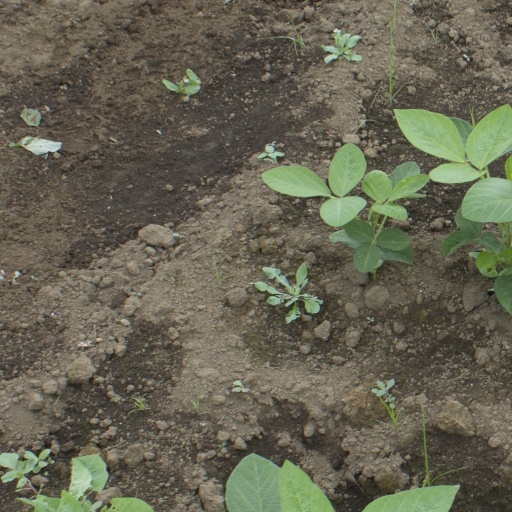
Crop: soybean